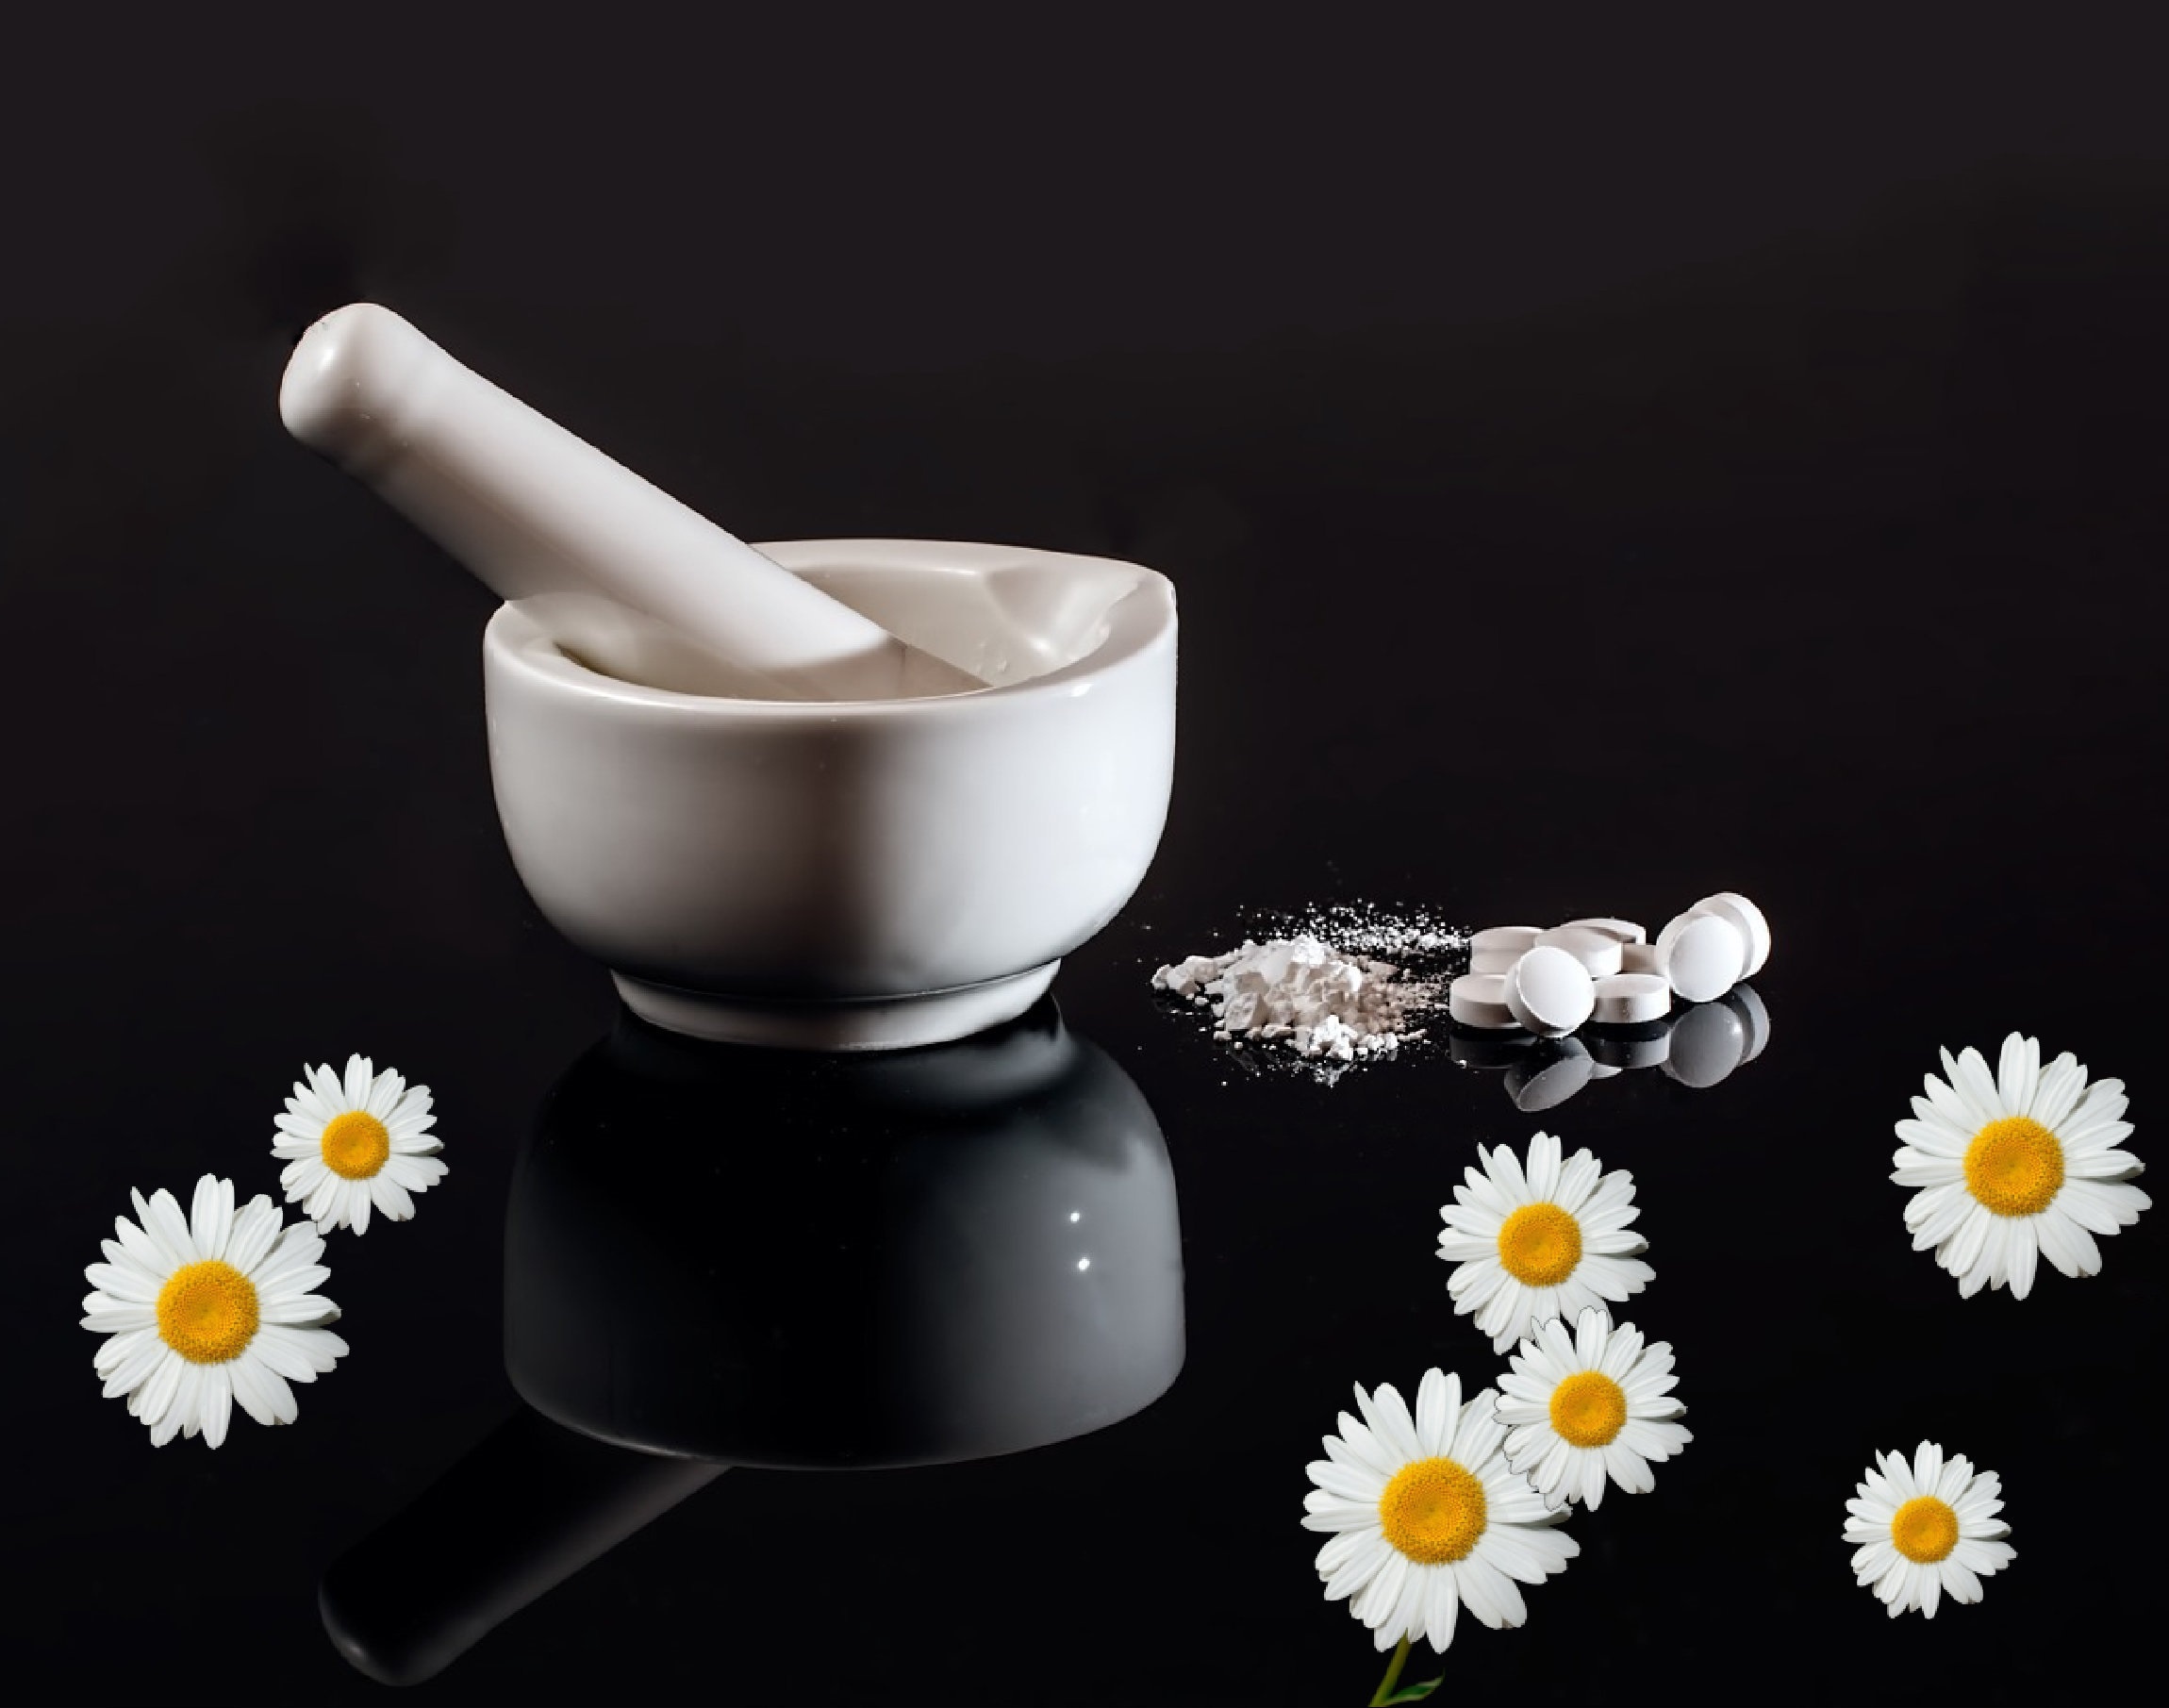
nature, plant, flower, cup, food, ceramic, drink, lighting, coffee cup, alternative, mortar, tee, herbs, bless you, chamomile, medical, therapy, healing, homeopathy, medicinal products, naturopathic medicine, flower essences